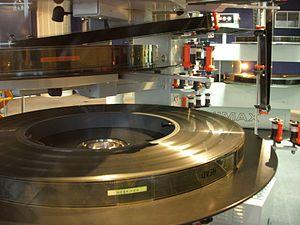
Le Cosmonova, également connu sous le nom de Planetariet Cosmonova, est une salle de cinéma avec écran au format IMAX située dans la ville de Stockholm, capitale de la Suède.